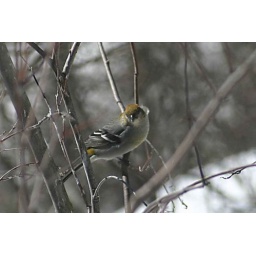
Taken in February 2007 at the visitor's centre in Algonquin Park. This is a female pine grosbeak.